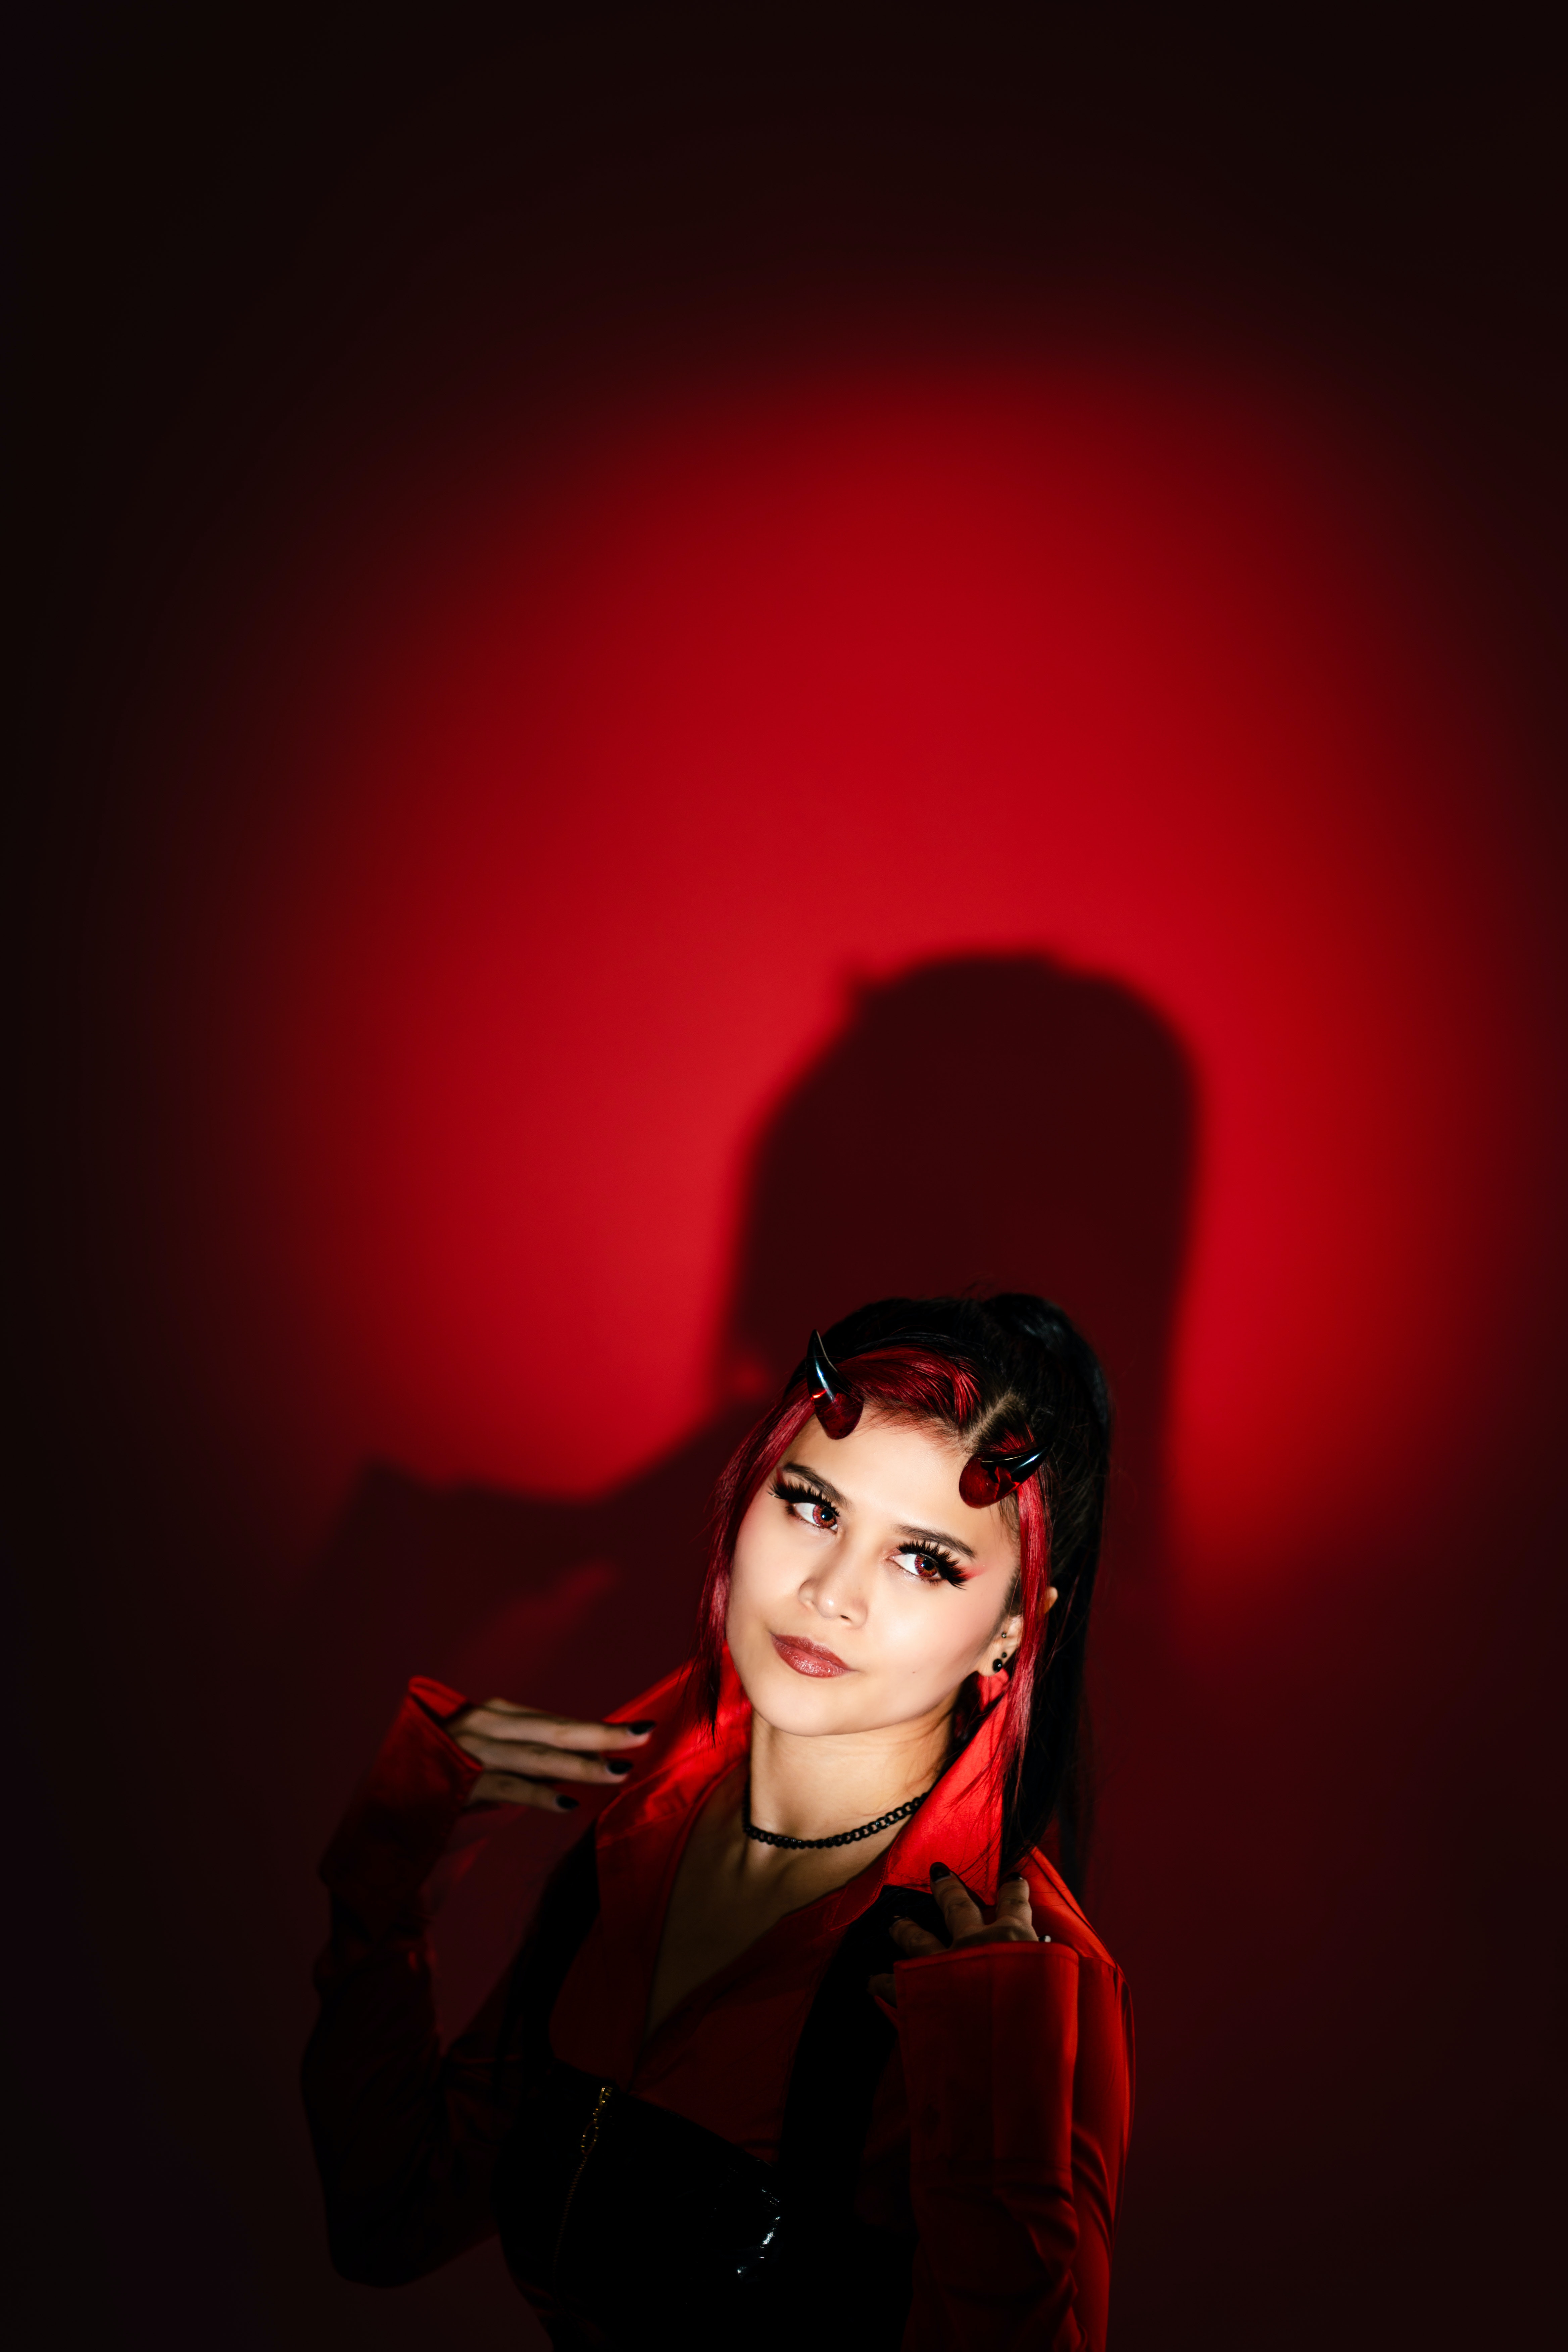
woman, lip, flash photography, sleeve, gesture, entertainment, magenta, performing arts, event, darkness, audio equipment, eyewear, electric blue, music artist, fun, elbow, singer, portrait photography, shadow, backlighting, jewellery, portrait, performance art, photo shoot, performance, cap, hoodie